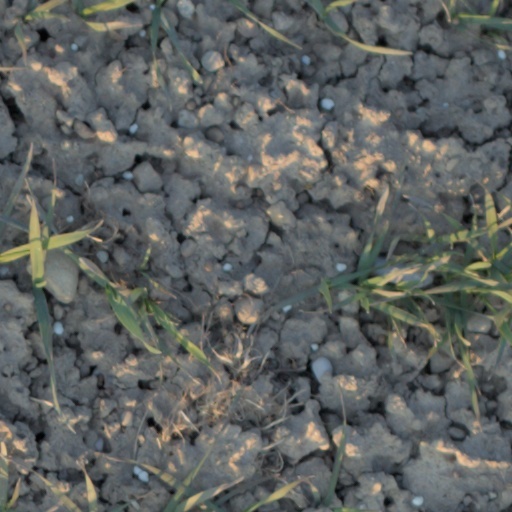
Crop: wheat